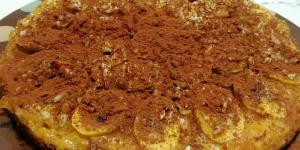
torta vegana de banana o platano